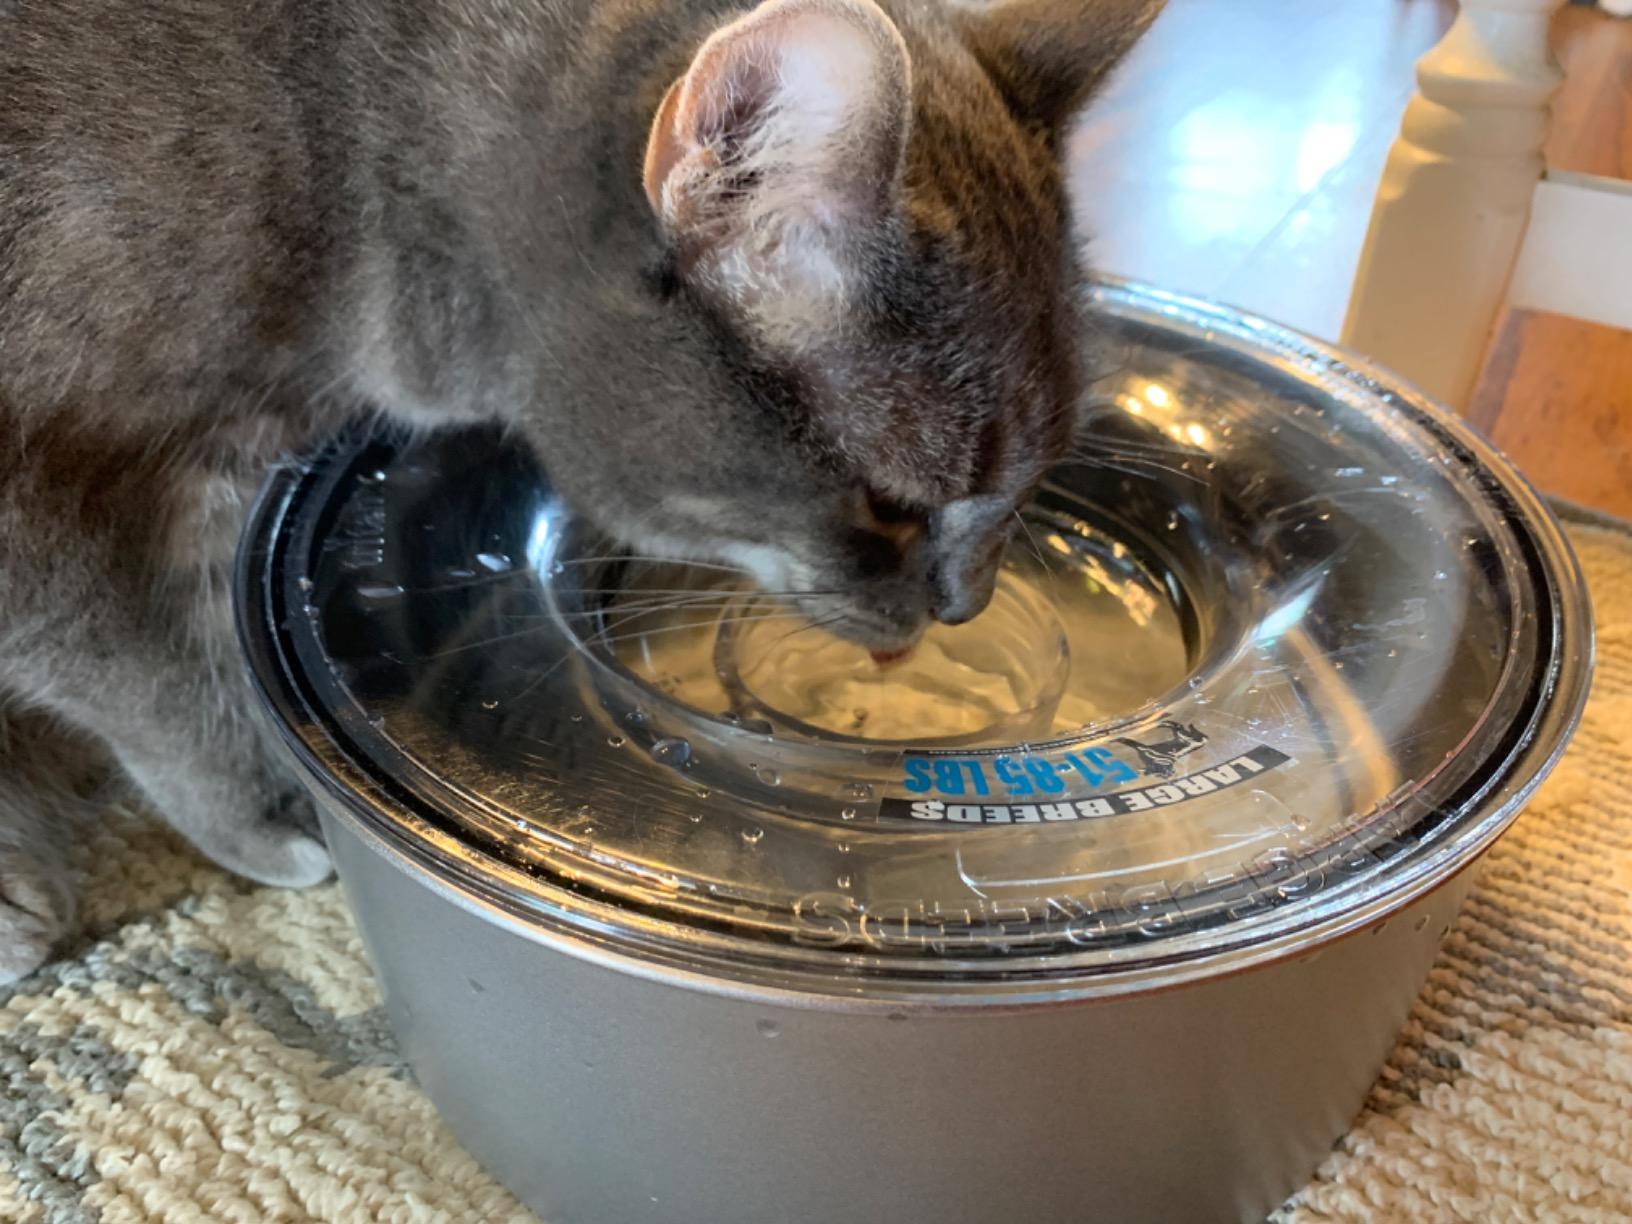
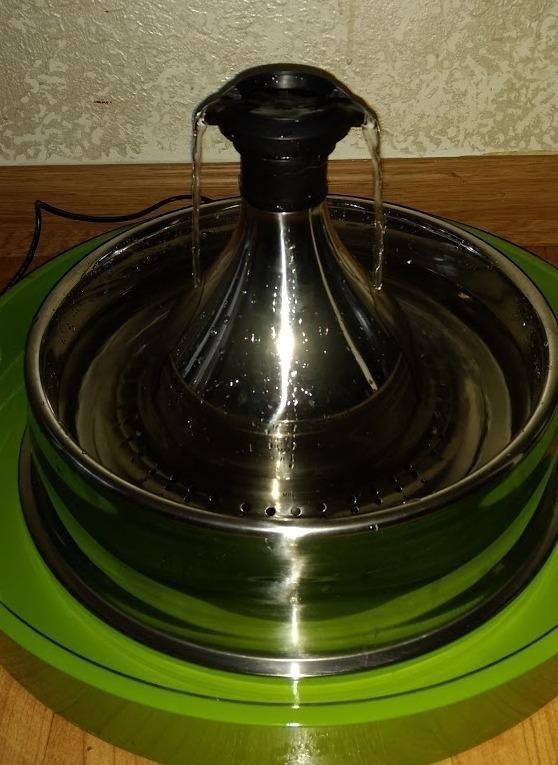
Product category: items_bowl
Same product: no